Paola, Malta

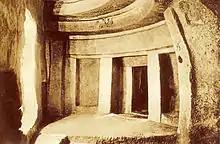
The Hypogeum of Ħal Saflieni

The Hypogeum has been designated a UNESCO World Heritage Site. The Hypogeum is a large complex of rooms hewn out of the limestone about below the surface. It appears to have been used as a burial site, and also as a temple. Neolithic man carved out the Hypogeum using only antlers and stone picks as tools, and in semi darkness. The Hypogeum is made up of three levels, which are superimposed upon each other. The upper level resembles the earlier rock-cut tombs found elsewhere on the Islands. The middle level, hewn out during the temple period (3800 - 2500 B.C.) is made up of numerous chambers. Many statuettes, amulets, figurines and vases were recovered here. The most famous figurine is that of the so-called Sleeping Lady, a reclining figurine, perhaps meant as a representation of eternal sleep. It is on display at the National Museum of Archaeology, Valletta